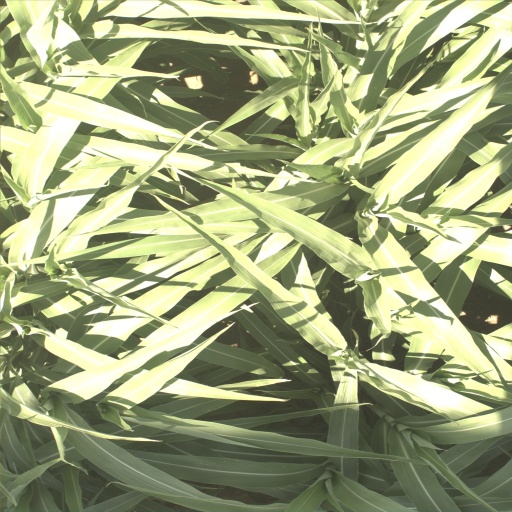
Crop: sorghum